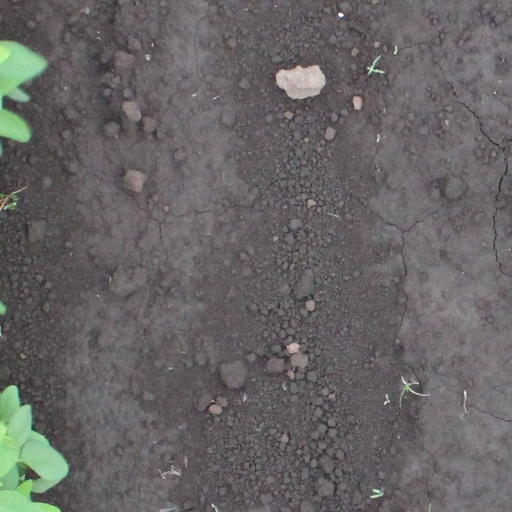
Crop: soybean